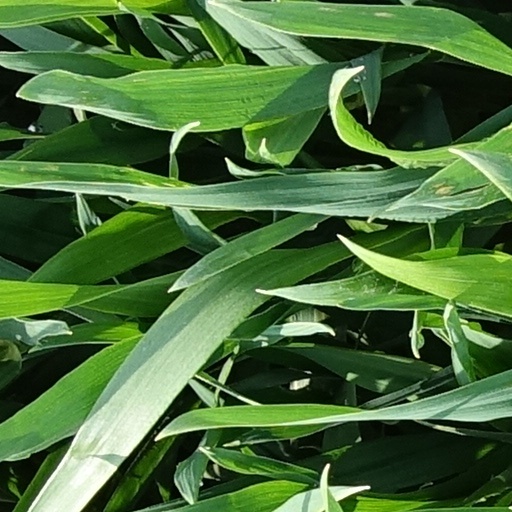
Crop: wheat